Poppers

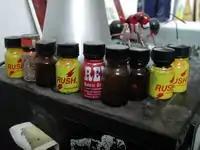
A selection of poppers

Poppers come in liquid form, but this liquid is not directly consumed. When the bottle is opened, the vapors are inhaled, rather than the liquid. This is typically done through the nasal cavities, commonly directly from the bottle (avoiding touching the bottle to the skin) or with the help of small inhalers.